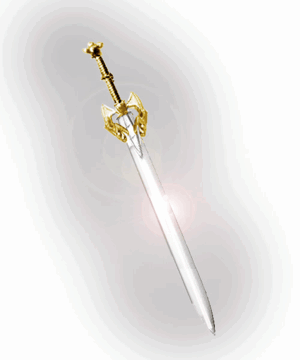
Le roi Arthur ou Arthur Pendragon est, d'après les romances médiévales, un seigneur breton qui aurait organisé la défense des peuples celtes des îles Britanniques et de Bretagne armoricaine face aux envahisseurs germaniques à la fin du Vᵉ siècle ou au début du VIᵉ siècle. La légende d'Arthur est principalement inspirée par le folklore et l'invention littéraire, et son existence historique n'est pas attestée. Les sources historiques sont recueillies sur de rares textes contradictoires, essentiellement des poèmes et contes en langue galloise, des annales et chroniques décrivant la romanisation et la christianisation de la Grande-Bretagne comme les Annales Cambriae et l’Historia Brittonum et la vie des premiers saints de l'île bretonne, comme Gildas le Sage. Le nom d'Arthur apparaît également dans d'anciens poèmes tel que le Y Gododdin. Son histoire se situe à une époque où le terme « Bretagne » désignait la grande moitié sud de l'actuelle Grande-Bretagne.